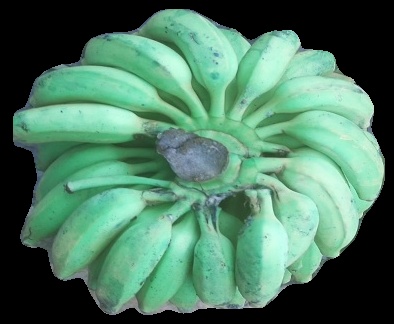
Variety: elakki-bale
Grade: grade2